Maurides

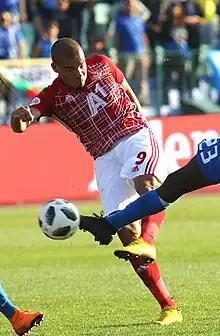
Maurides in 2018 with CSKA Sofia

Maurides Roque Junior (born 10 March 1994), commonly known as Maurides, is a Brazilian professional footballer who plays as a striker for Polish club Radomiak Radom.